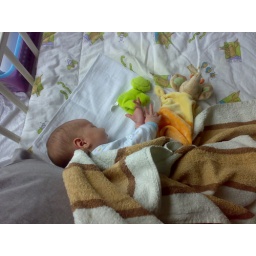
in de box probeert hij al zijn speeltjes te pakken. in bed draait hij zich zelfs al om...